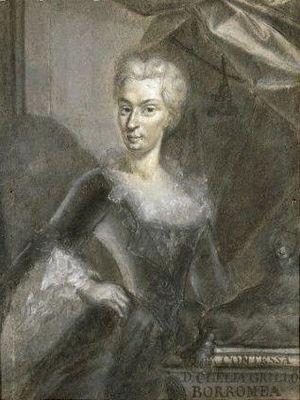
Clelia Grillo Borromeo Arese ou Celia Grillo Borromeo ou comtesse Clelia Borromeo est une naturaliste et mathématicienne italienne du XVIIIᵉ siècle.